Matt Hasselbeck

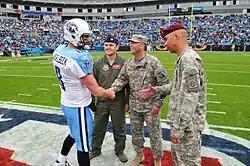
Hasselbeck with U.S. soldiers prior to kickoff at a game in November 2011.

Hasselbeck led the Seahawks to a 4–1 record to start the 2006 season before being seriously injured on Week 7. Minnesota Vikings linebacker E. J. Henderson rolled into Hasselbeck's right leg. The result was a second degree MCL sprain, causing Hasselbeck to miss four games. Hasselbeck contended that Henderson could have avoided injuring him. Upon returning he subsequently broke fingers on his non-throwing hand, but continued to lead his team to a 9–7 record and the divisional round of the post-season. The fourth-seeded Seahawks defeated the Dallas Cowboys 21–20 in the wild card round in Seattle, then lost to the top-seeded Chicago Bears in overtime, 27–24.